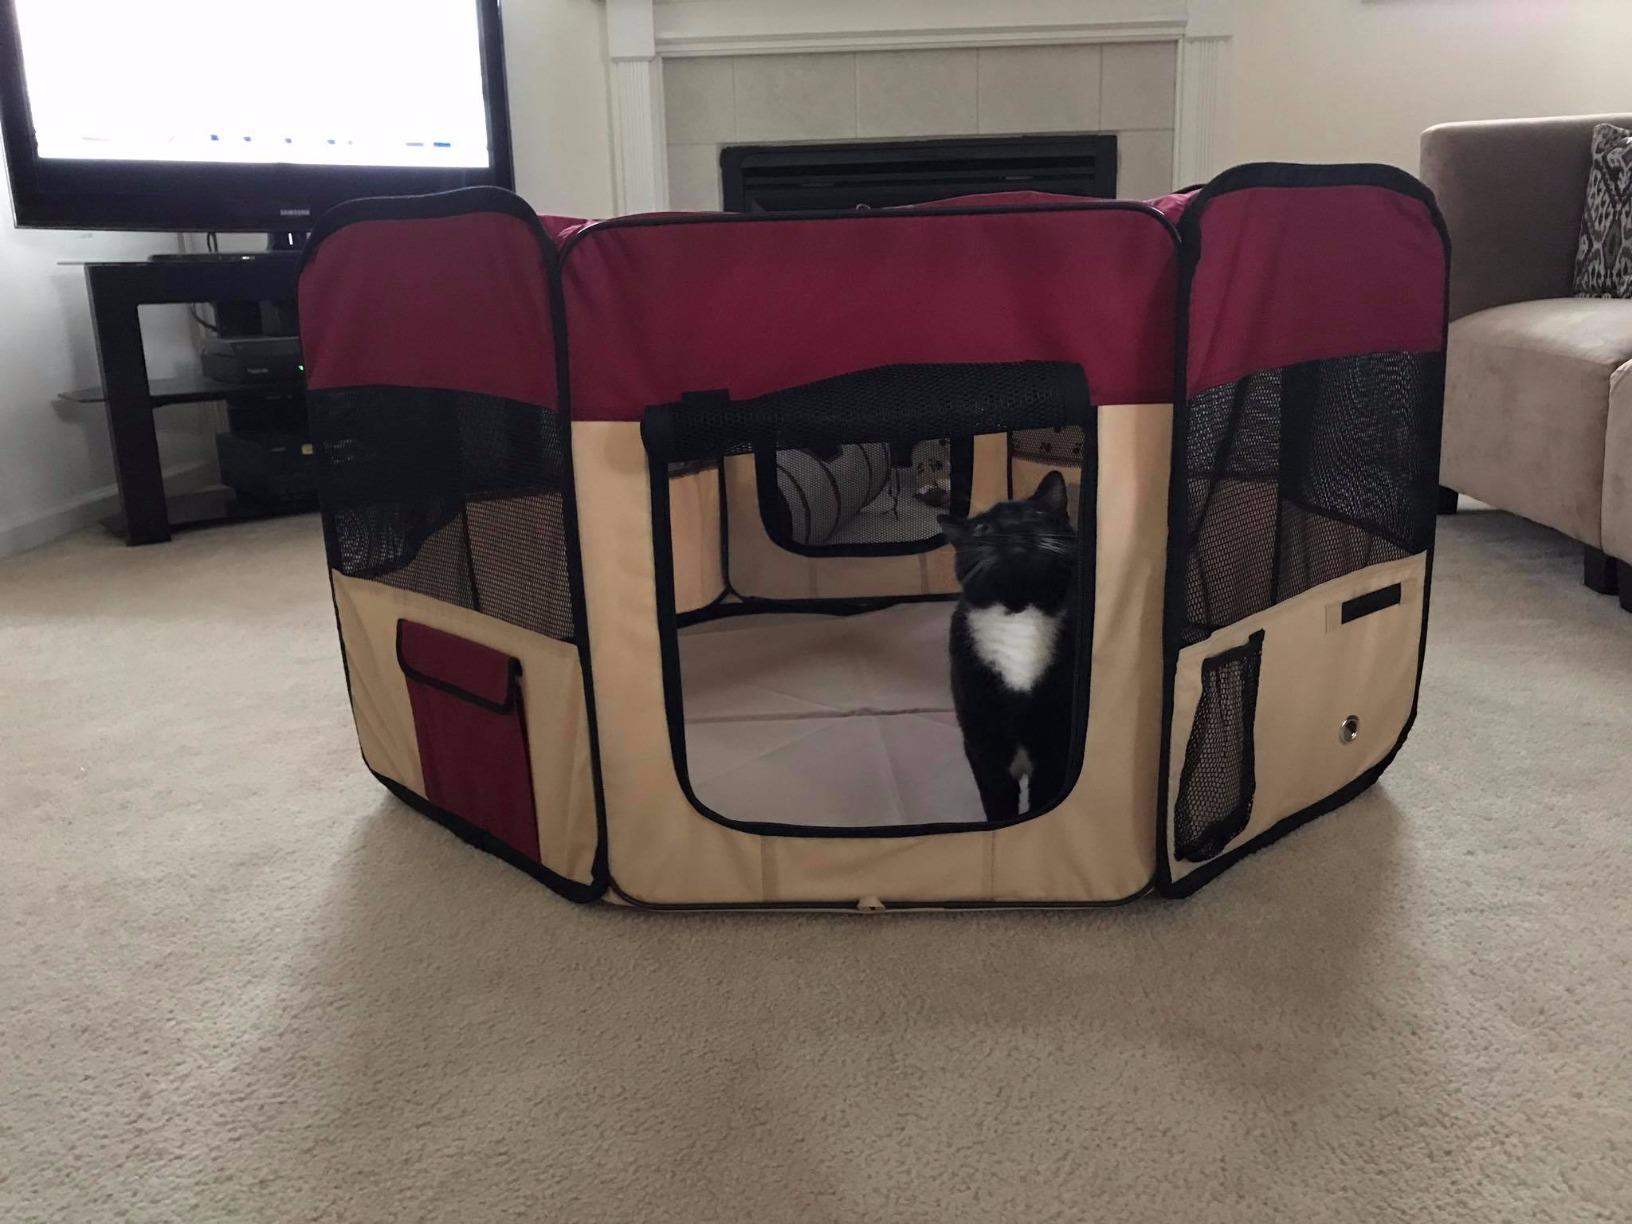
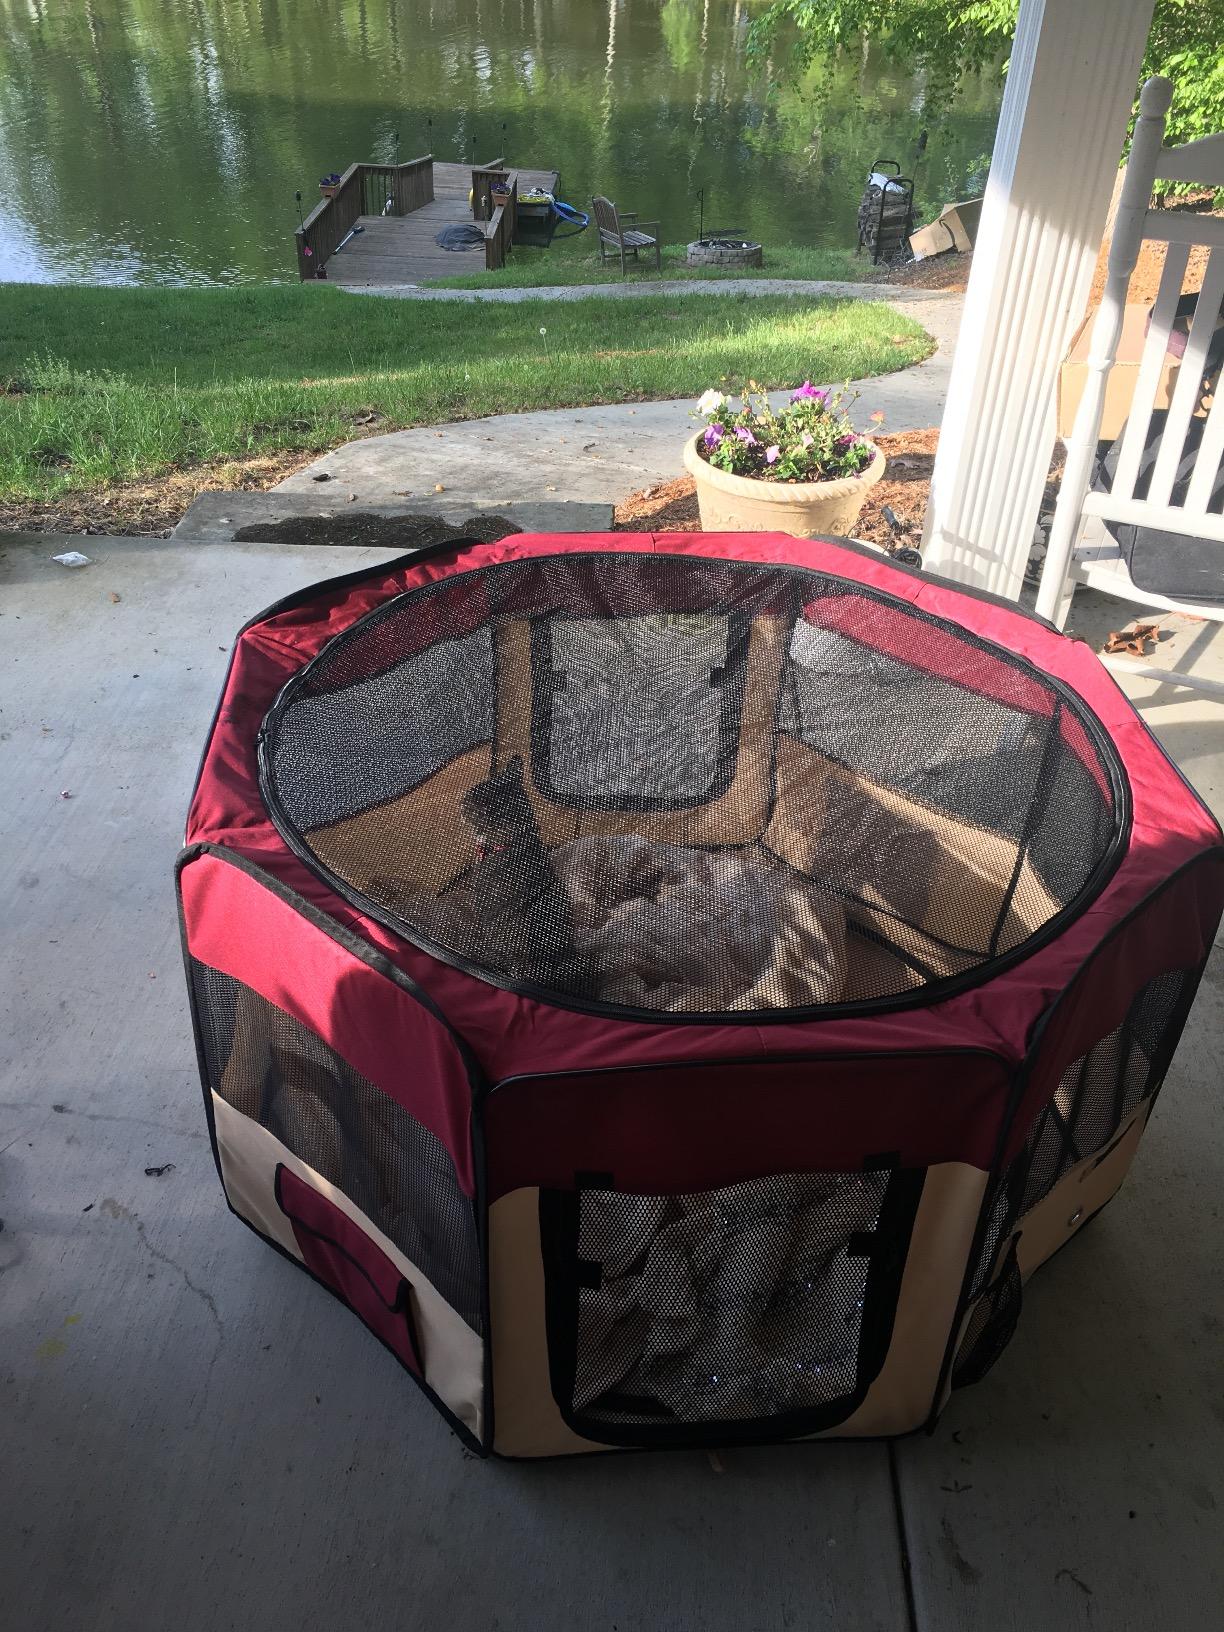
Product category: items_kennel
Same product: yes